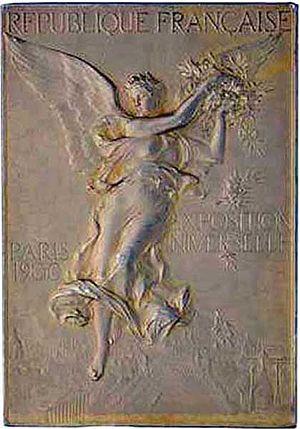
Une médaille olympique est une médaille attribuée au cours des Jeux olympiques aux trois meilleurs athlètes ou équipes de chaque compétition qui reçoivent respectivement une médaille d’or, d’argent ou de bronze. Outre ces médailles qui symbolisent la consécration sportive, certaines personnes ou organisations, notamment les comités nationaux olympiques, offrent à leurs champions des primes, cadeaux ou avantages en nature.